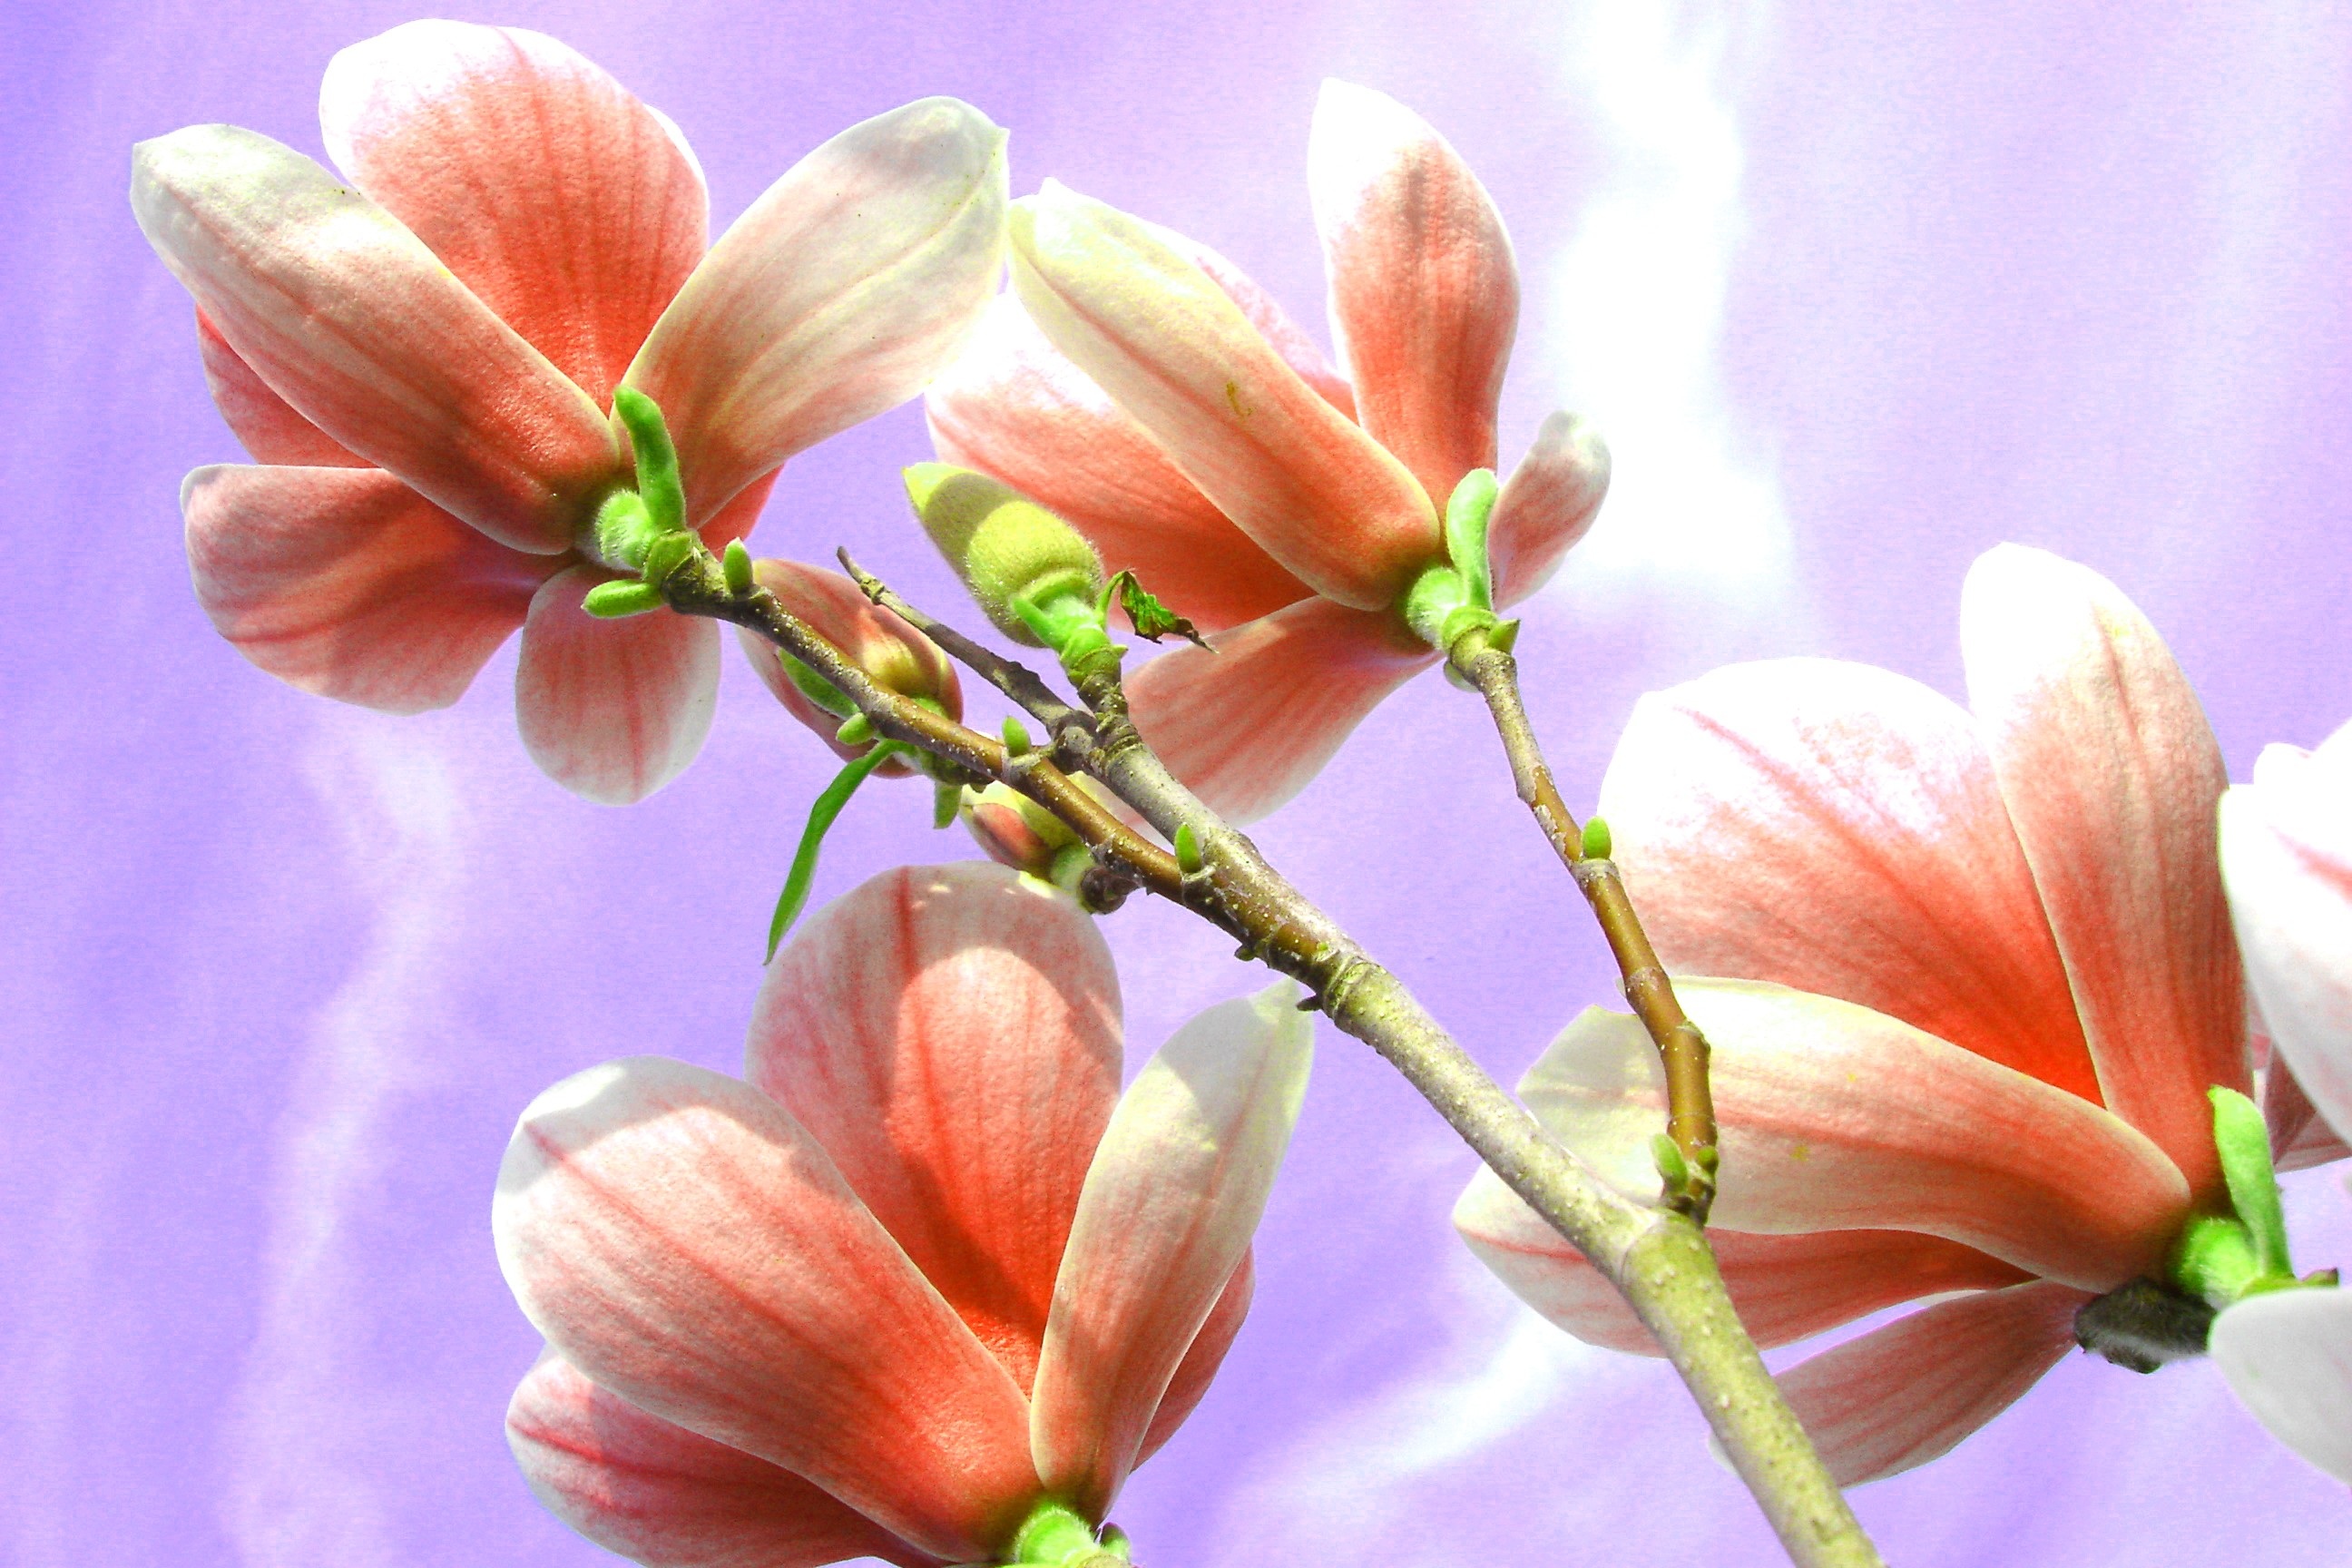
nature, blossom, plant, flower, petal, spring, botany, garden, pink, flora, wildflower, close up, magnolia, spring flowers, macro photography, flowering plant, land plant